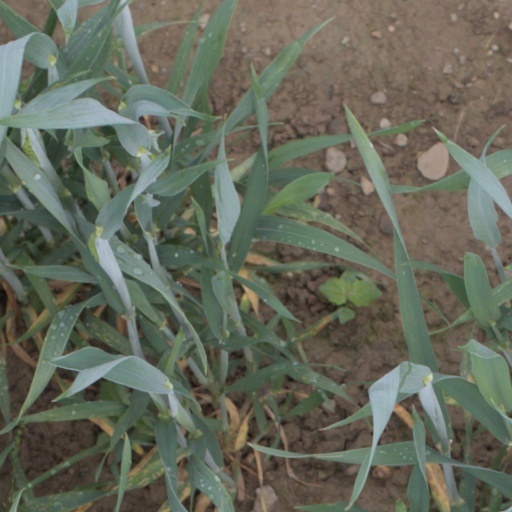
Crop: wheat